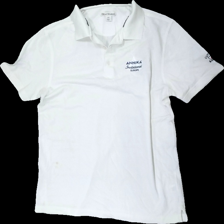
View: front
Type: Shirt
Category: Men
Brand: Not in the list
Brand text on label: Cutter & Buck
Colors: White, Blue
Material: 72% cotton, 28% polyester
Pattern: Logo print
Cut: Regular
Size: L
Season: All
Stains: Minor
Price range: <50
Recommended usage: Export
Comment: Yellow wash